Desert Falcon

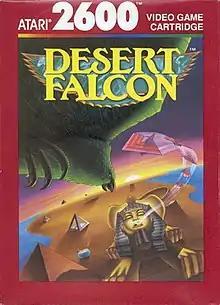

Desert Falcon is a scrolling shooter developed by General Computer Corporation for the Atari 7800 and Atari 2600 and published by Atari Corporation in 1987. It was initially announced in 1984, prior to being named "Desert Falcon", as one of the planned launch titles for the 7800. A cartridge version for Atari 8-bit computers, with XEGS-styled packaging, followed in 1988.